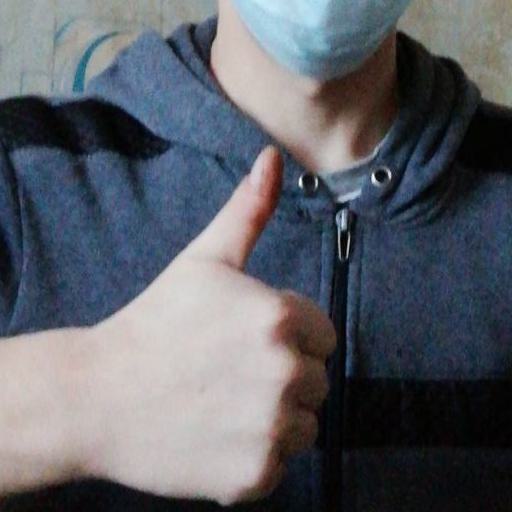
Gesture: like